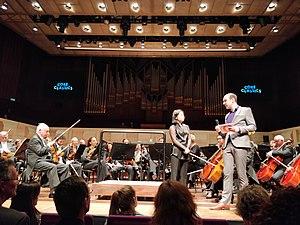
Elim Chan est cheffe d’orchestre. Chan est cheffe principale de l’Antwerp Symphony Orchestra depuis la saison de concerts 2019-2020 et cheffe invitée régulière de l’Orchestre national royal d’Écosse depuis la saison 2018-2019.